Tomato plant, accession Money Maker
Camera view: bottom (45 deg); turntable rotation: 120 degrees
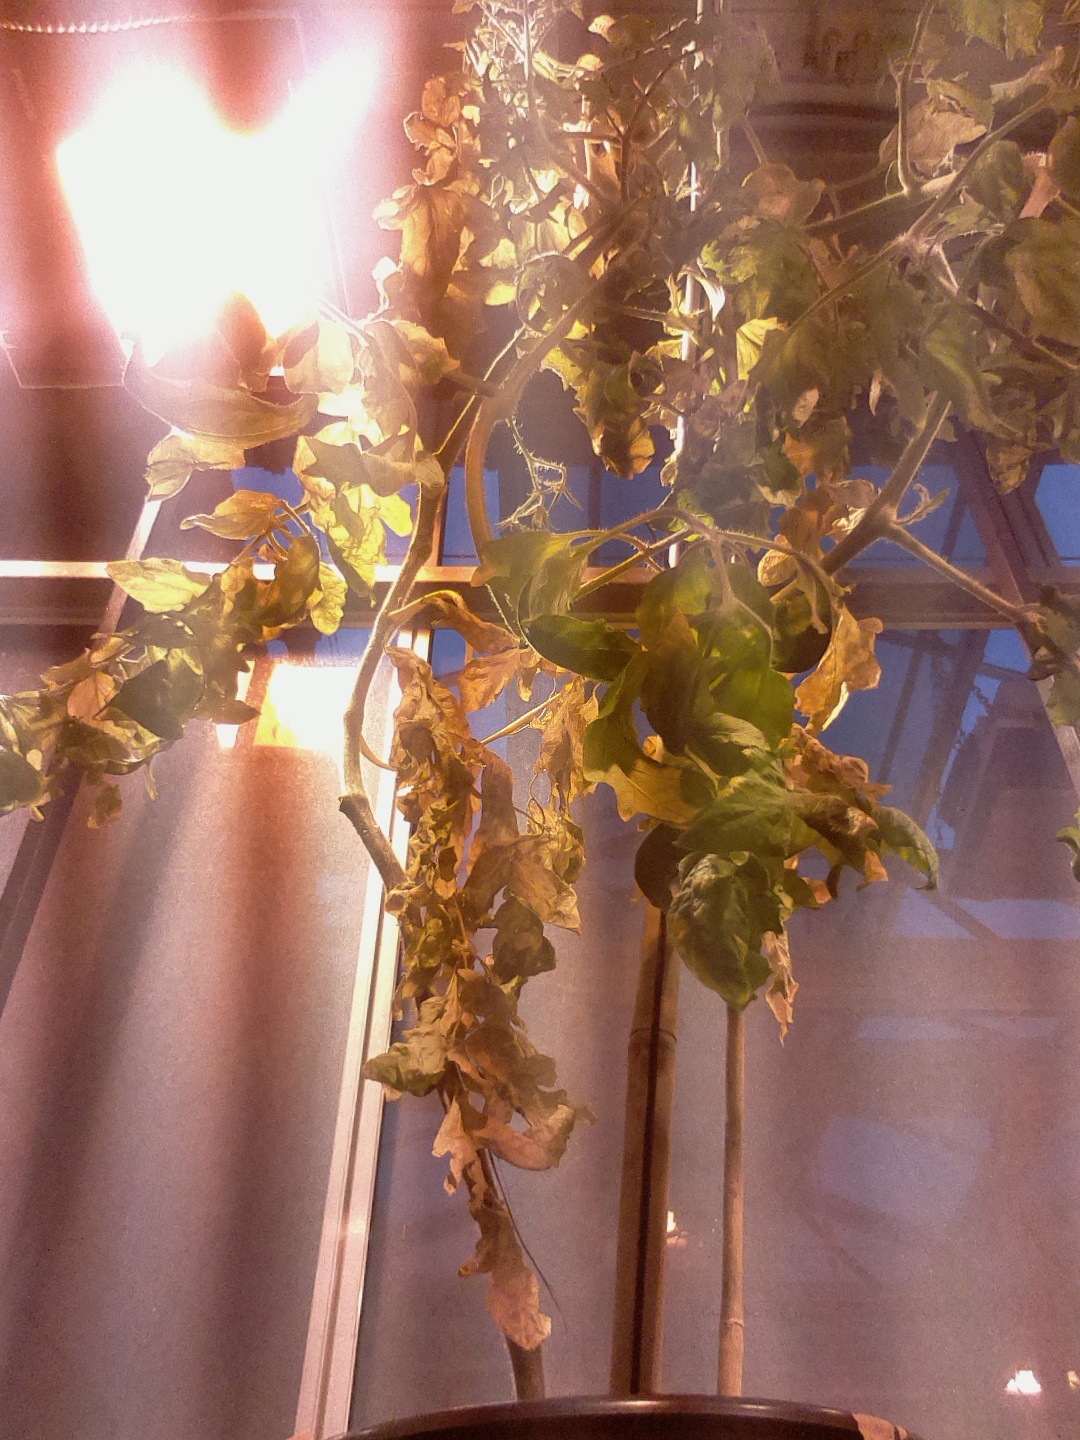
BBCH growth stage 79: 90% -100% of final fruit size